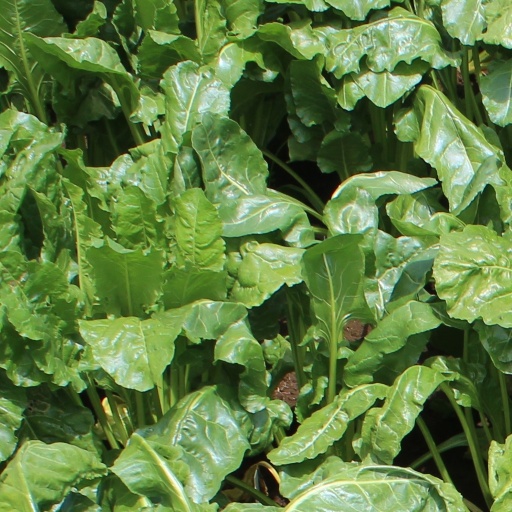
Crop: sugar beet